Pandesal
Also known as:
ar - Arabic: بانديسال
bcl - Central Bikol: Pandesal
bn - Bangla: পানদেসাল
ceb - Cebuano: Pan de sal
eo - Esperanto: Pandesal
es - Spanish: Pan de sal
fa - Persian: پاندسال
fr - French: Pandesal
ja - Japanese: パンデサル
jv - Javanese: Pandesal
ko - Korean: 판데살
ms - Malay: Pandesal
nb - Norwegian Bokmål: Pandesal
th - Thai: ปันเดซัล
tl - Tagalog: Pandesal
zh - Chinese: 菲律賓鹹麵包
Category: bread (bread roll)
Cuisine: Filipino
Associated cuisines: Filipino
Area: Philippines
Countries: Philippines
Region: South Eastern Asia

The dish is a bread roll made of flour, yeast, sugar, oil, and salt.

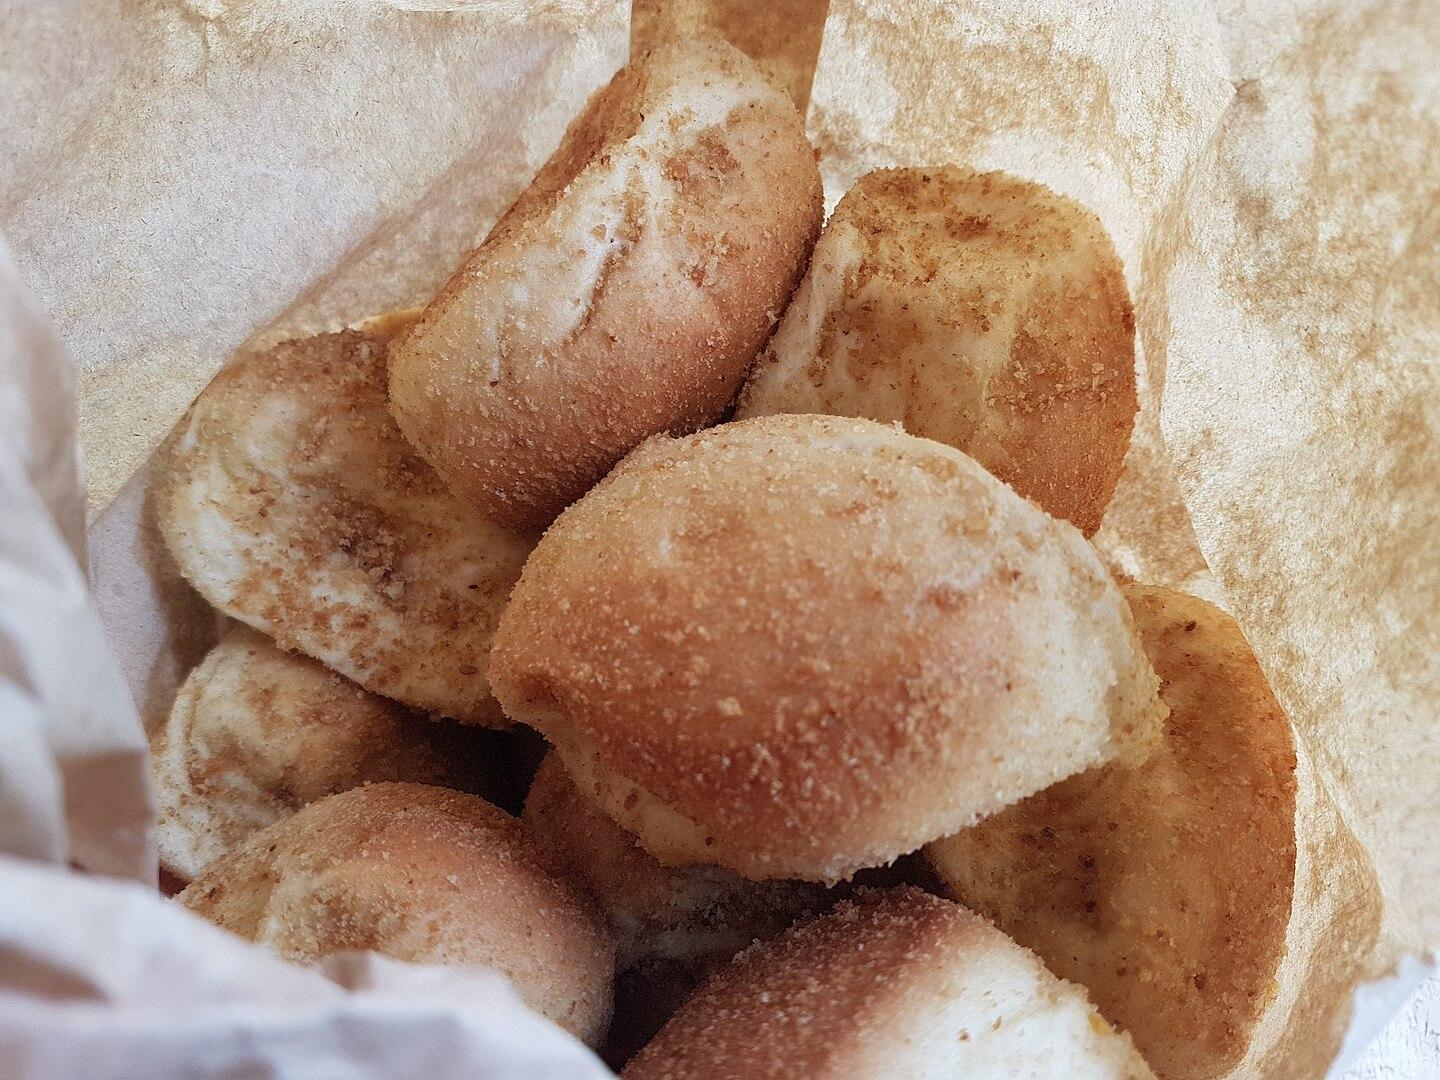
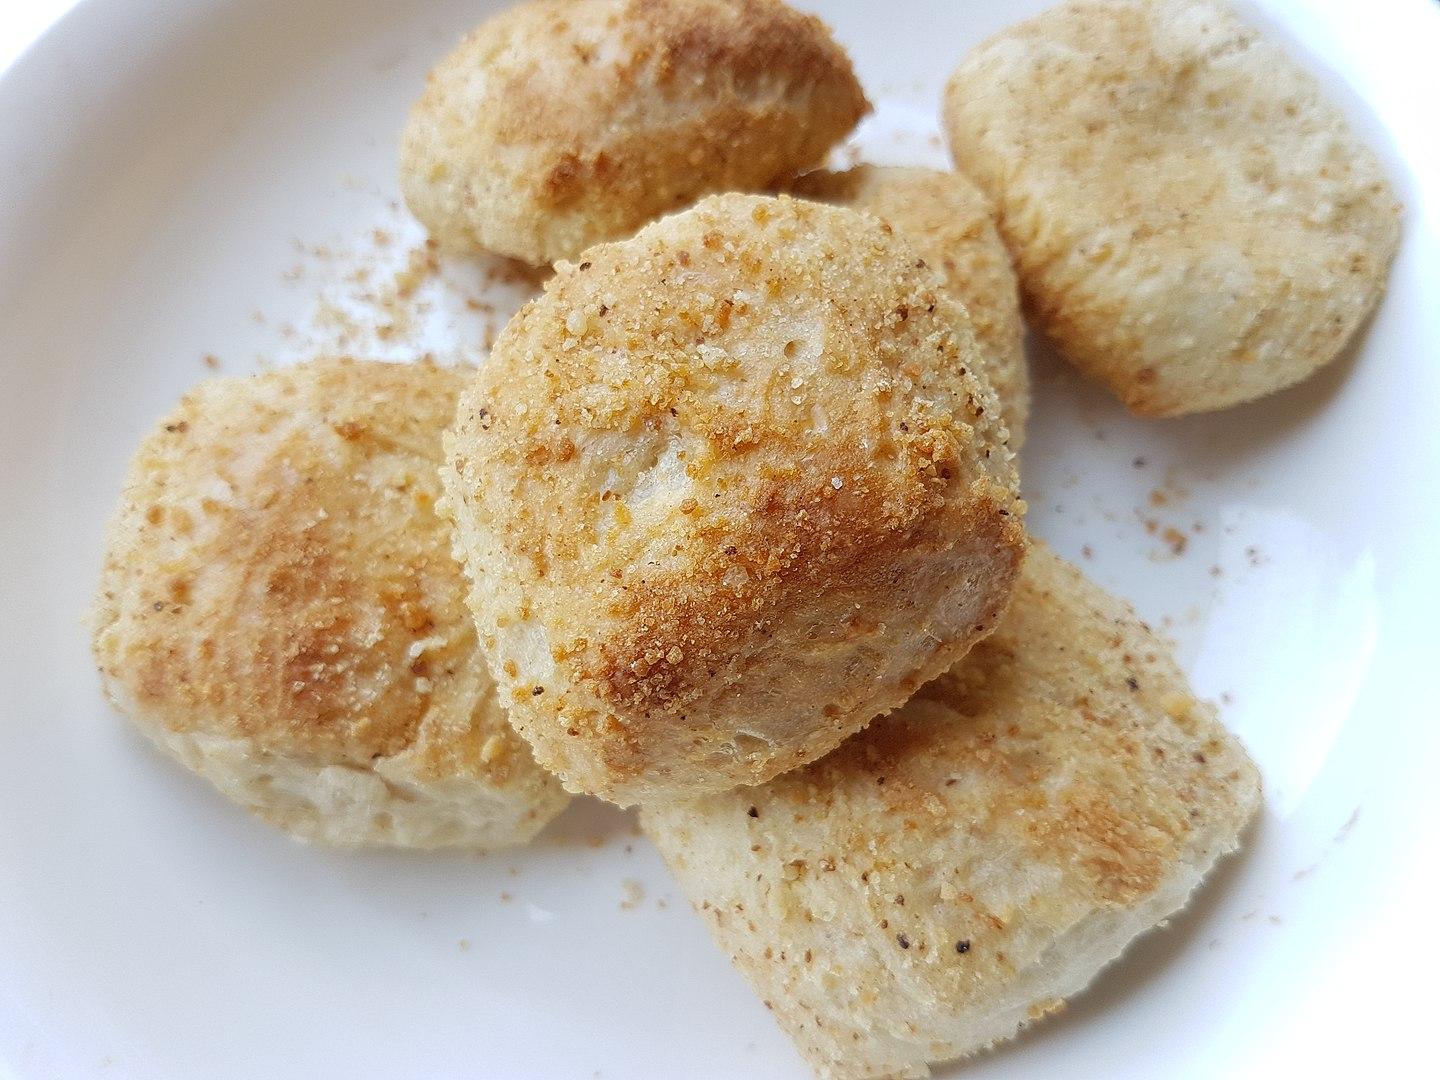
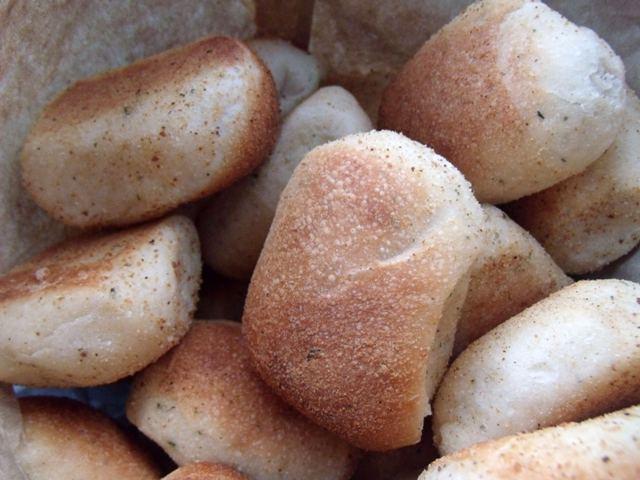
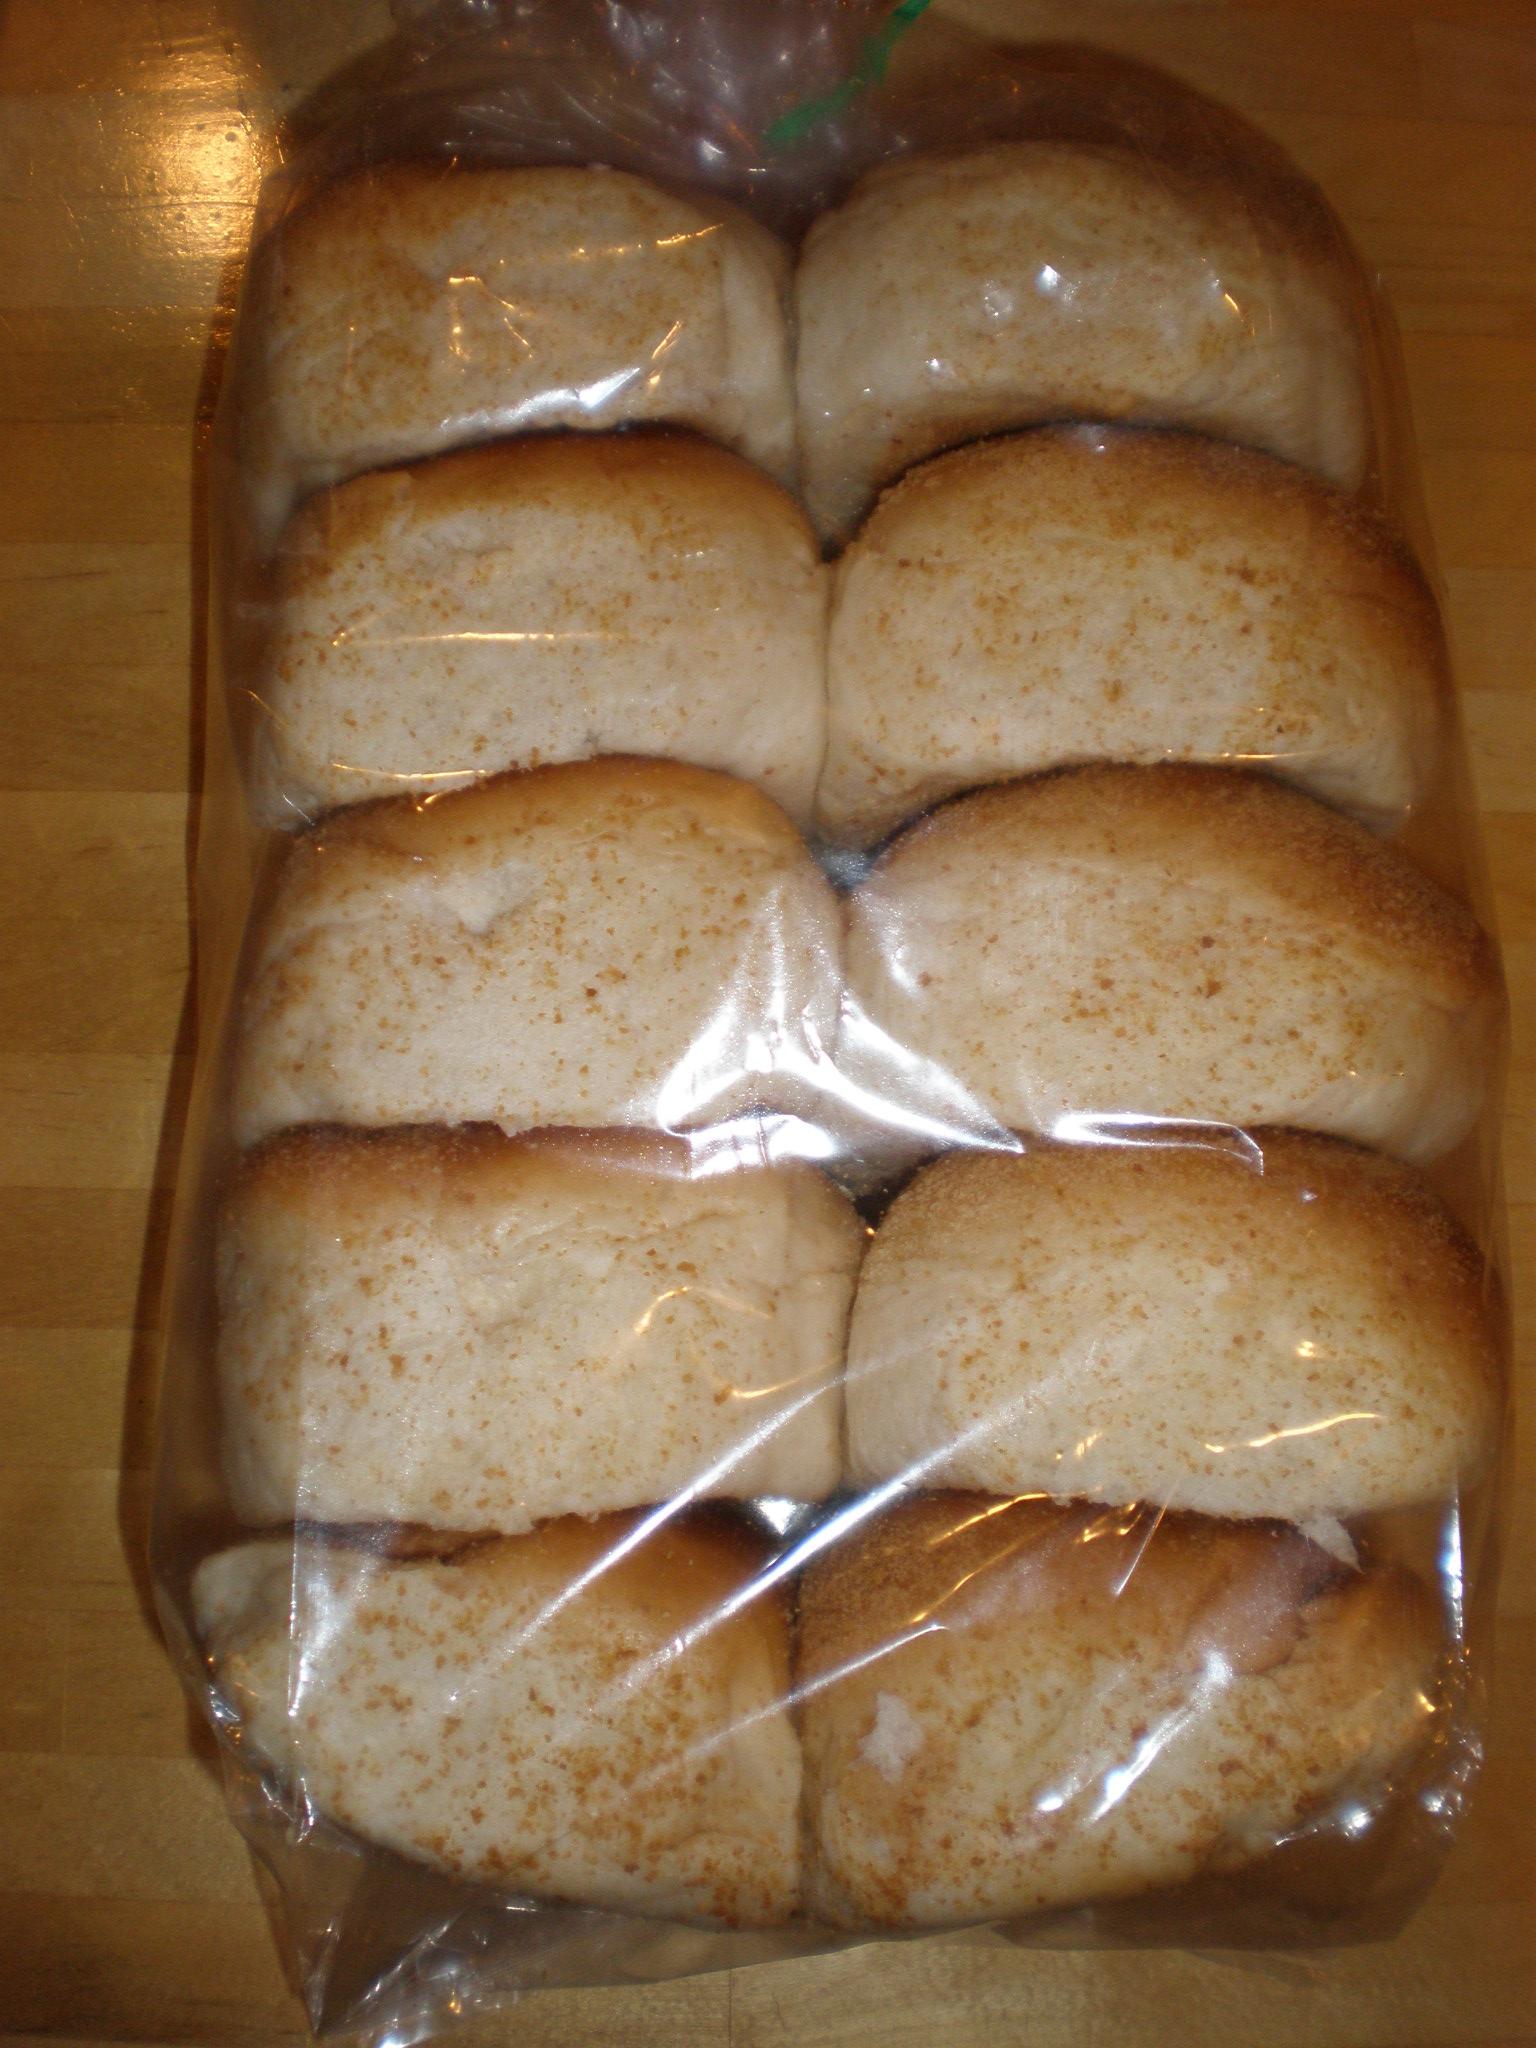
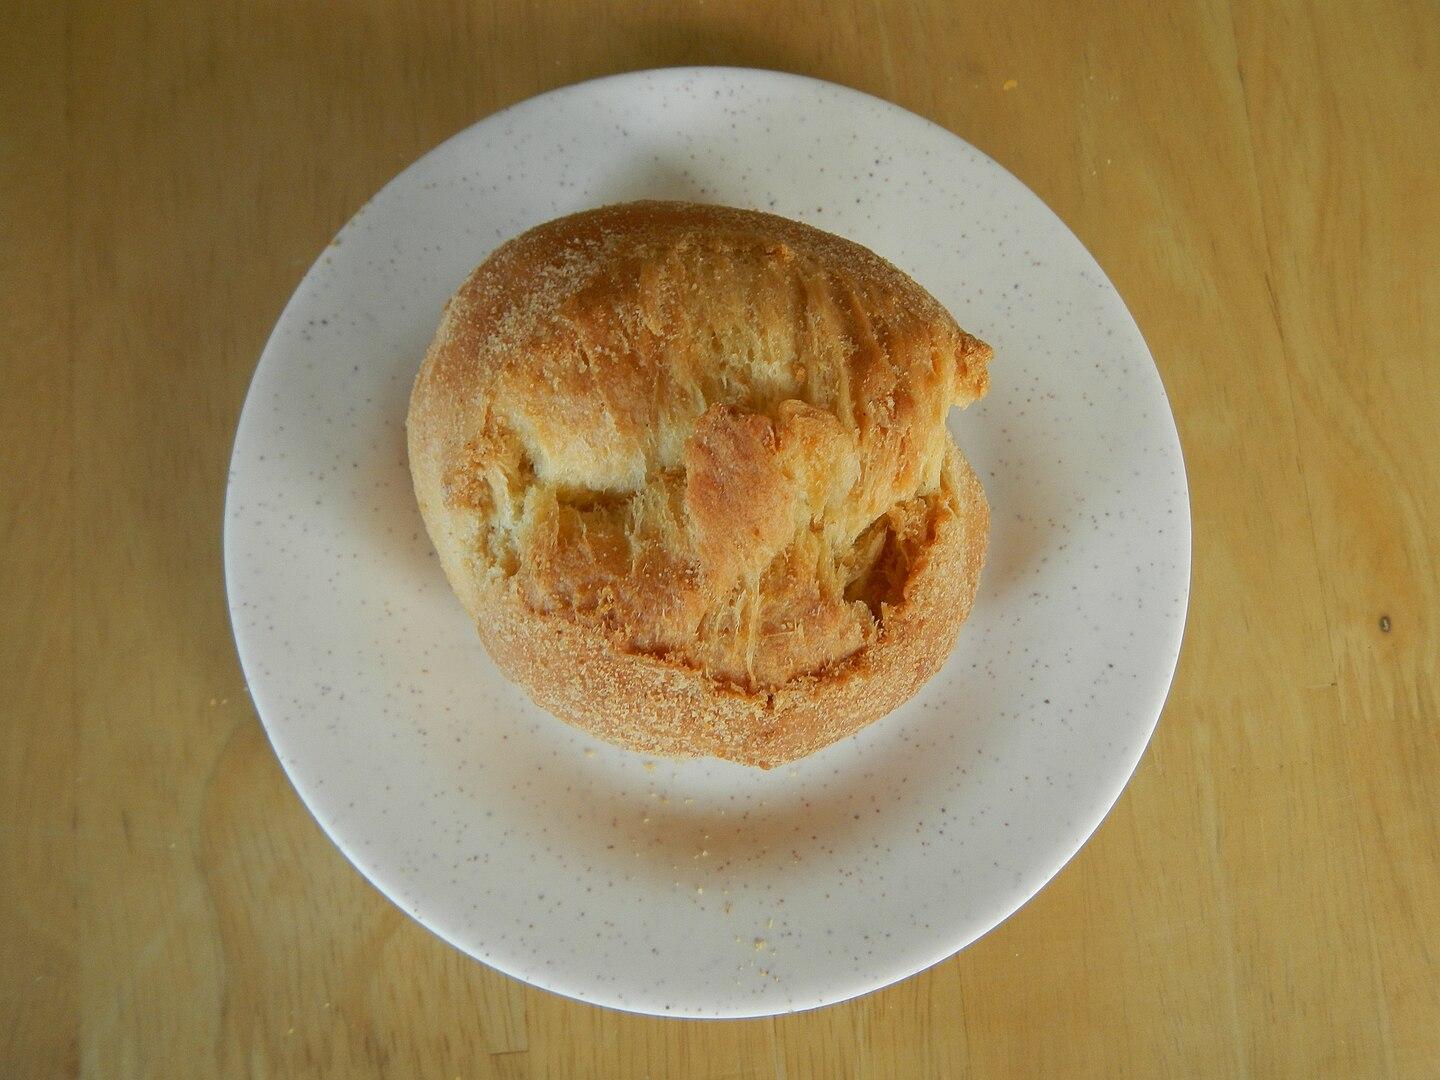